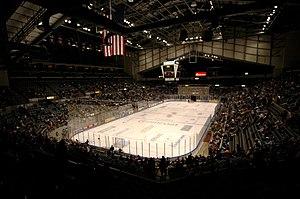
Le Allen County War Memorial Coliseum est une salle omnisports située à Fort Wayne dans l'Indiana.